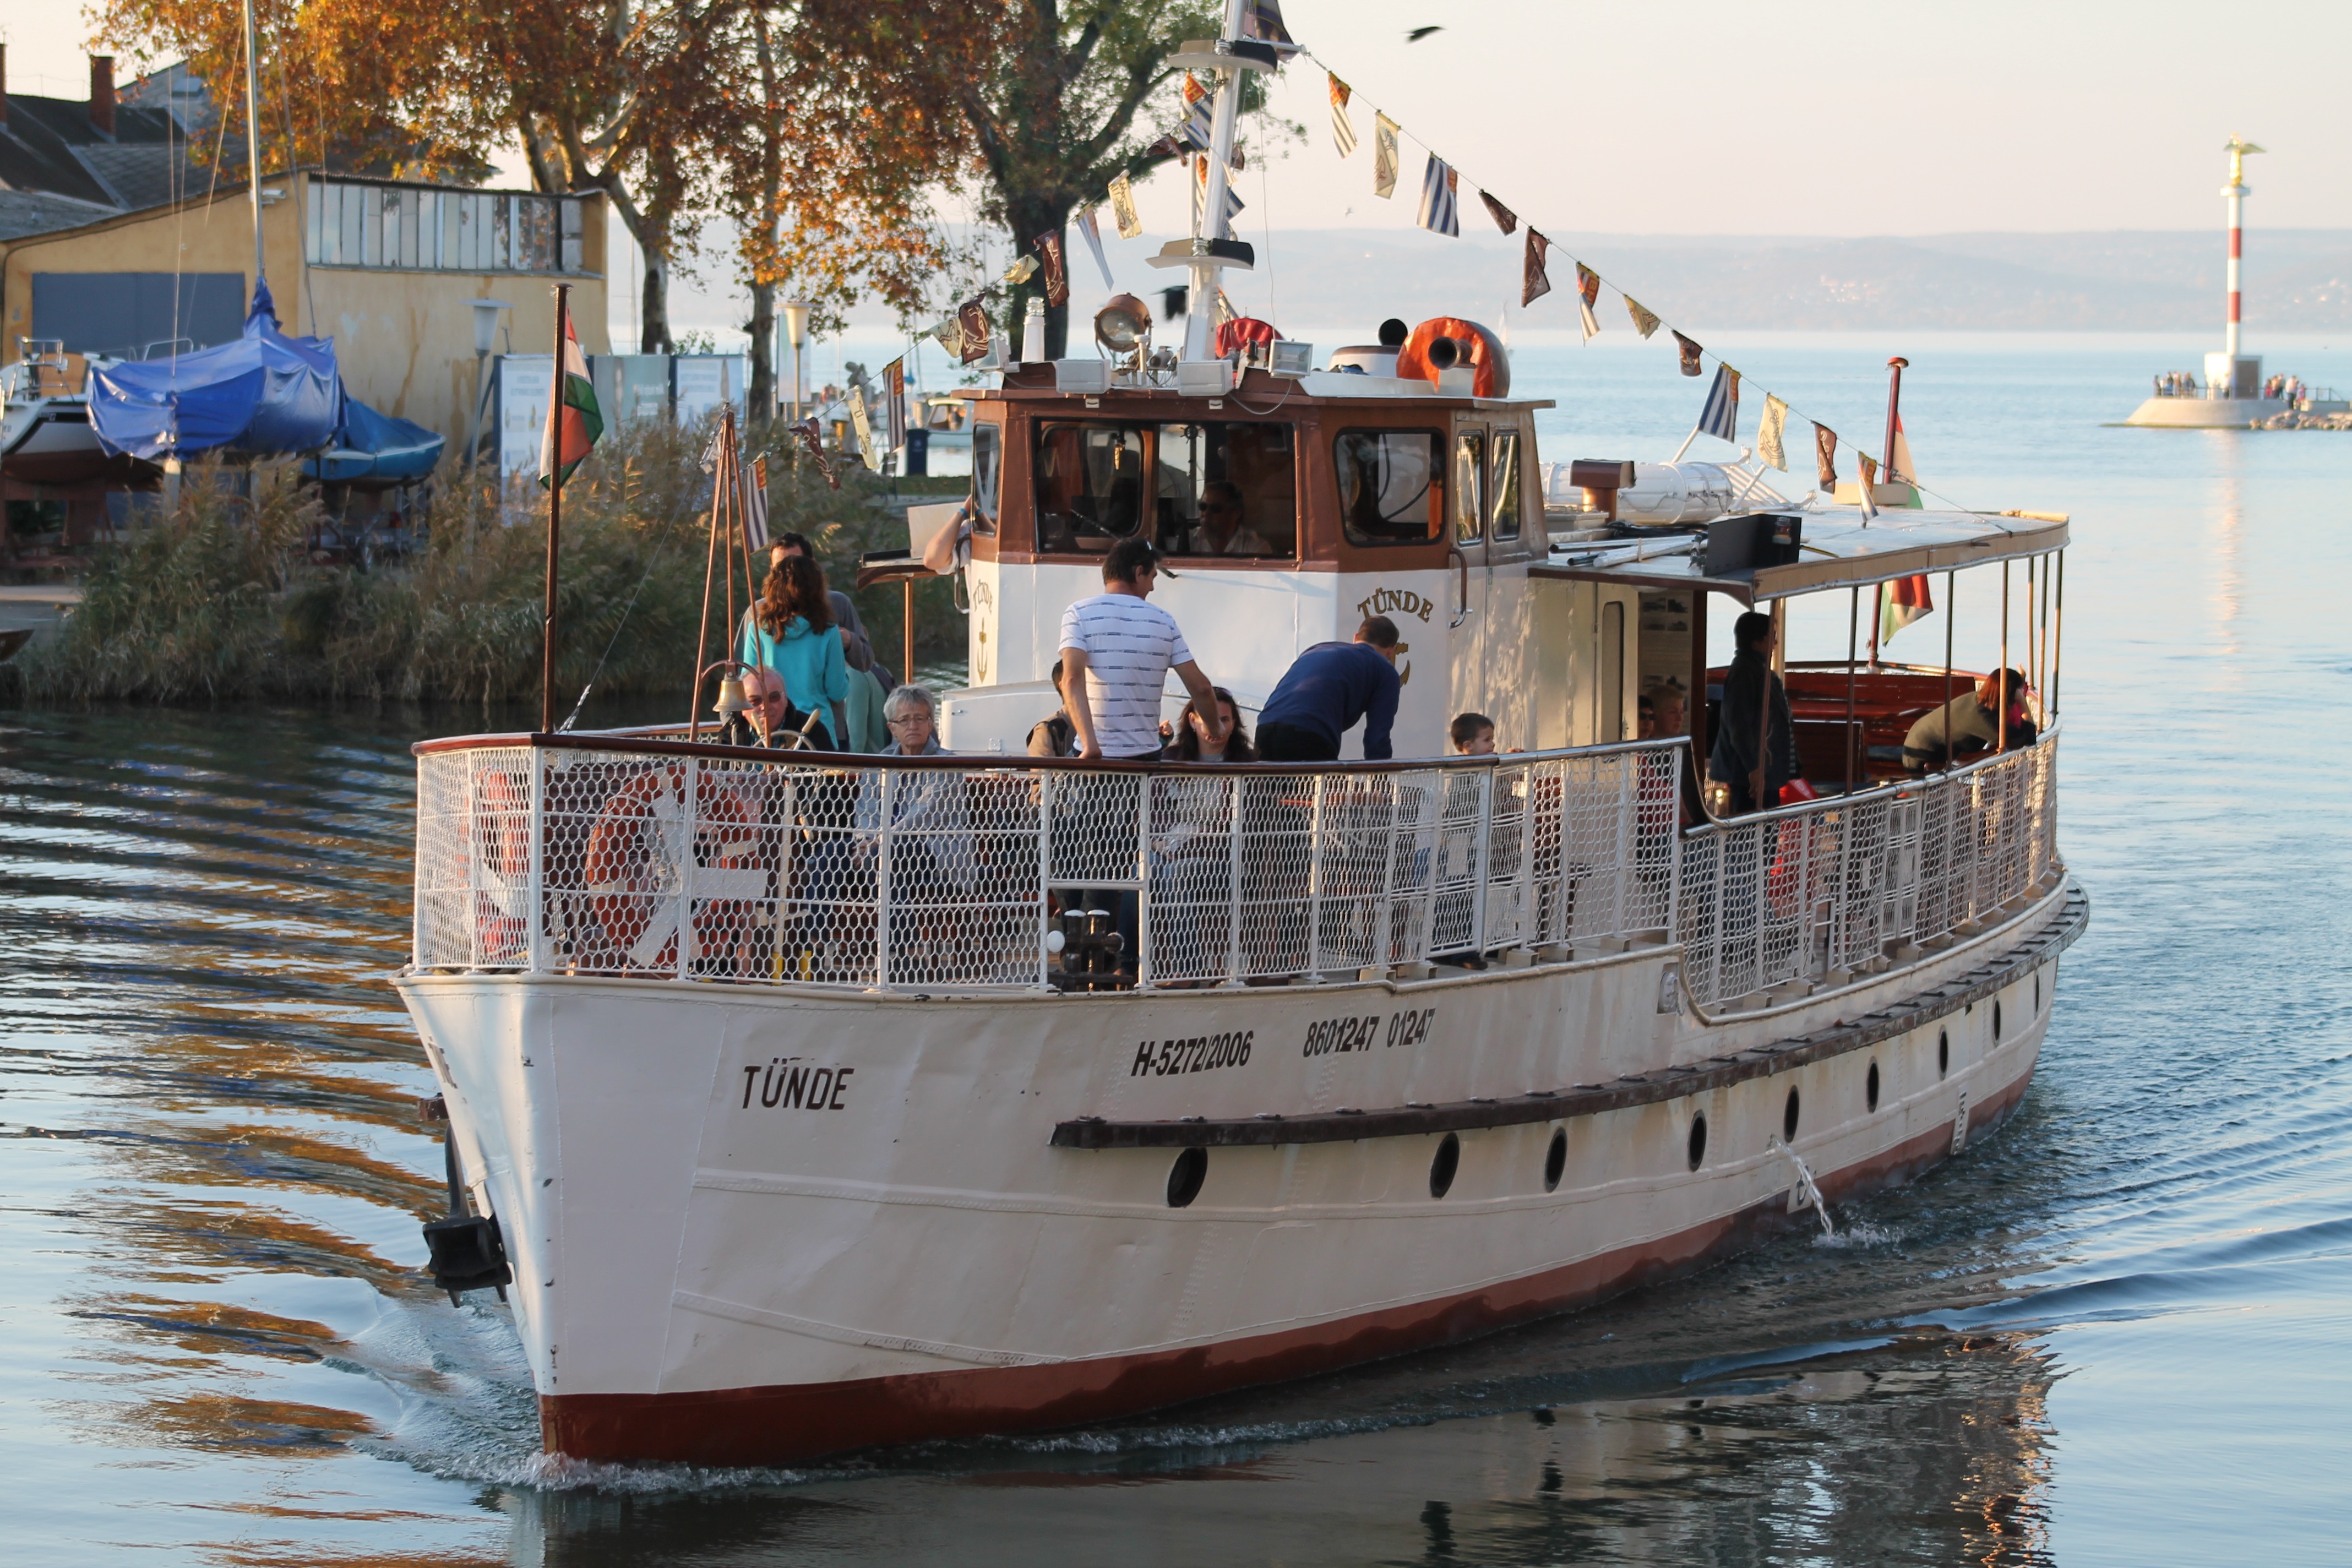
sea, boat, ship, vehicle, harbor, waterway, excursion, shipping, watercraft, fishing vessel, lake balaton, fishing trawler